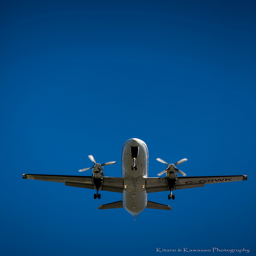
An airplane is flying in the air with its landing gear down.
A jet liner taking off into the sky.
a blue sky with a aircraft flying through
Commercial plane flying overhead on day with clear blue sky.
there is a large plane that is flying low to the ground